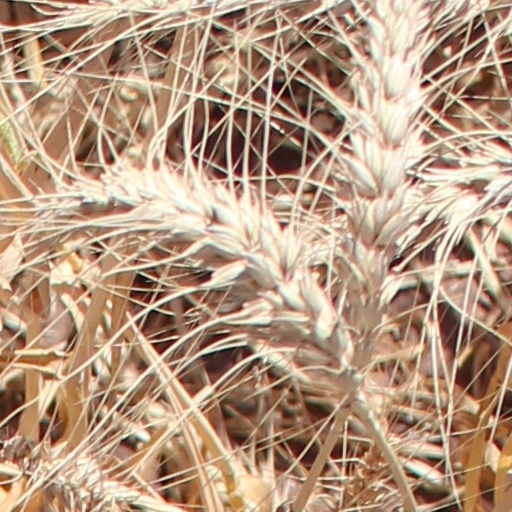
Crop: wheat